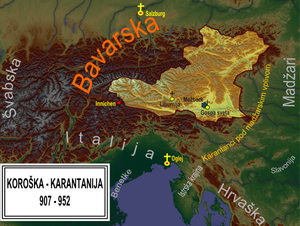
Cet article donne la liste des margraves de Carantanie et des ducs de Carinthie, un État autonome du Saint-Empire romain germanique créé par l'empereur Othon II en 976. Jusqu'en 1151, les ducs de Carinthie gouvernent également la marche de Vérone en union personnelle. Sous le règne de la maison de Habsbourg à partir de l'année 1335, le duché de Carinthie est uni avec la Styrie et la Carniole à l'espace fermé de l'Autriche intérieure au sein des territoires héréditaires des Habsbourg.